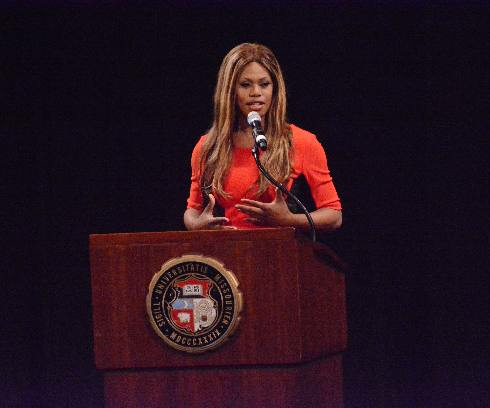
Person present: Yes